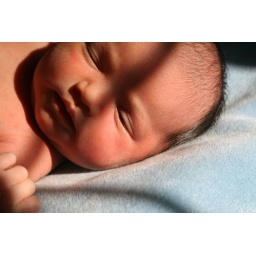
Evrette is enjoying the sunlight coming in through Eidan's bedroom window on the west side.